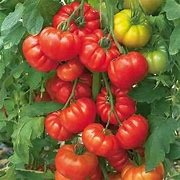
Label: tomato